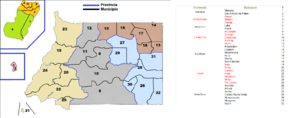
Les 32 municipalités qui appartient à la 7 provinces de la République de Guinée équatoriale.